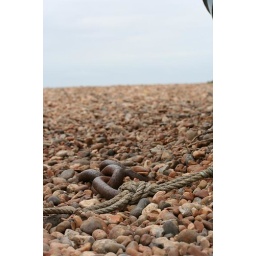
brighton beach near a boat